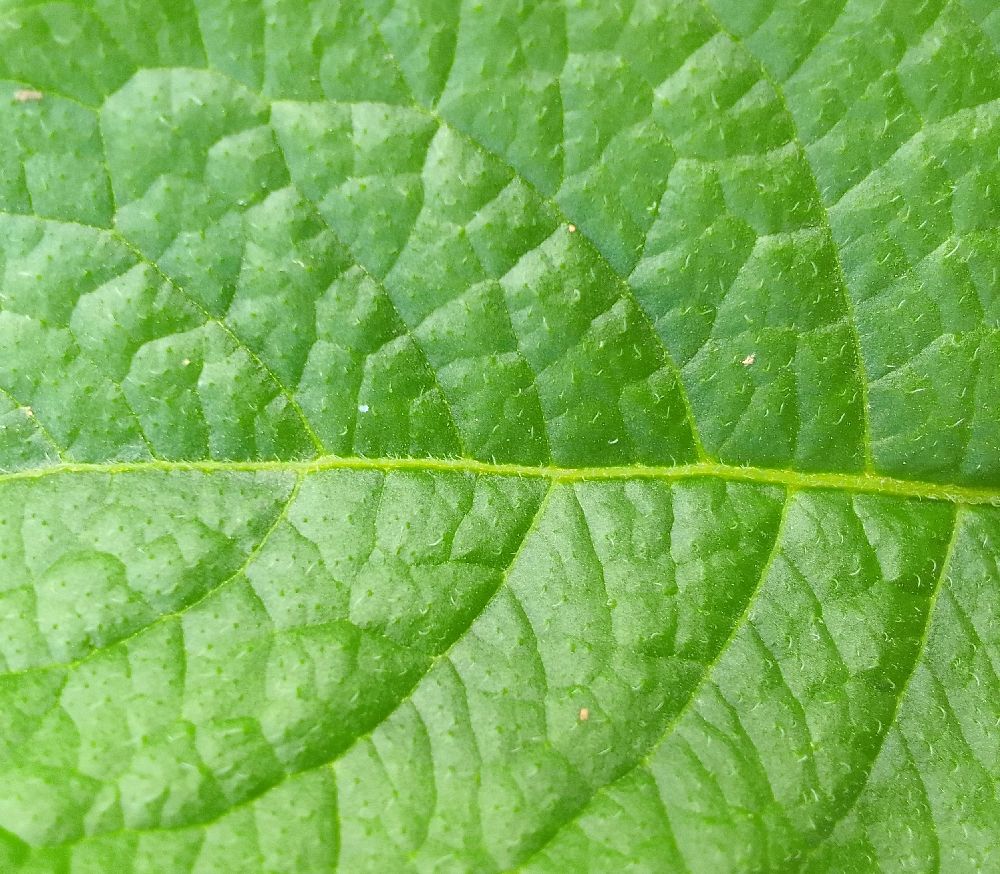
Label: Healthy